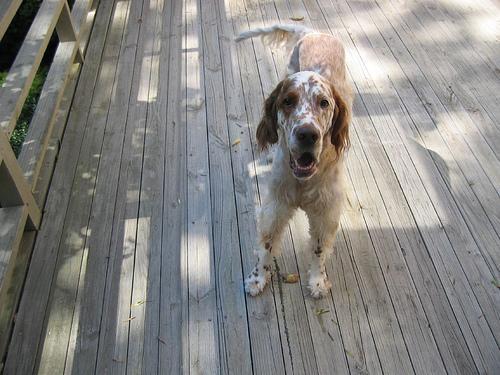
english setter